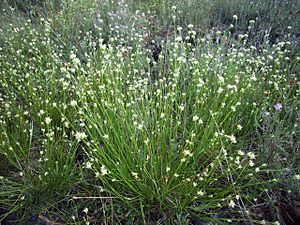
Tørvelavning
Hvid Næbfrø
Plantesamfund med Næbfrø, Soldug eller Ulvefod på vådt sand eller blottet tørv er plantesamfund der opstår på vådt sand eller vådt blottet tørv hvor en række af betingelserne for dannelse af en Højmose er opfyldt, specielt skal der være stor tilgang af regnvand, mangel på kalk og mangel på biologisk brugbart kvælstof – altså et vådt men næringsfattigt miljø.